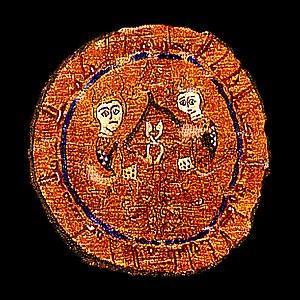
Voile Sainte-Anne Détail de l'Abâ' au nom du calife al Musta'lî
Le voile de Sainte-Anne, appelé aussi étendard arabe, est le manteau d'un calife égyptien du XIᵉ siècle rapporté en Provence après la première croisade, et déposé dans le trésor de la cathédrale Sainte-Anne d'Apt. Longtemps considéré comme une relique chrétienne, il fait maintenant partie des chefs d'œuvre de l'art textile fatimide, et c'est à ce titre qu'il fut exposé à l'Institut du monde arabe au cours de l'année 1998.